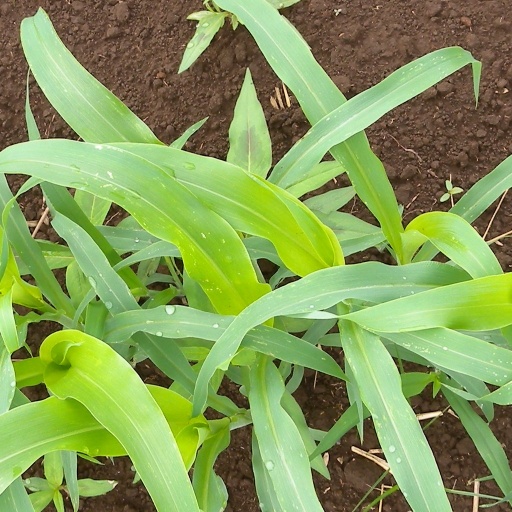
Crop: sorghum